Jordanian Highlands

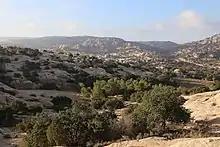
Woodland in Dana Nature Reserve

The western slopes and highest elevations are semi-arid to semi-humid, with average annual rainfall of 350 mm or more. The natural vegetation was Mediterranean forest, woodland, and scrub, occurring above 700 meters elevation in the northwest, and between 900 and 1700 meters elevation in the southwest. Forests and open woodlands are found in the northern and southern parts of the highlands. Trees in the northern forests include Aleppo pine ("Pinus halepensis"), evergreen oaks ("Quercus calliprinos, Quercus infectoria", and "Quercus ithaburensis"), and "Arbutus andrachne". Forests and woodlands in the southern highlands include "Quercus calliprinos", cypress ("Cupressus sempervirens"), juniper ("Juniperus phoenicea"), and pistachio ("Pistacia atlantica"). In the southern forests and woodlands oaks are found on limestone-derived soils, with open woodlands of juniper growing over sandstone. In the southern highlands there are shrublands of wild hawthorn ("Crataegus azarolus"), almond ("Amygdalus communis"), and pistachio, and acacia woodlands with "Acacia spirocarpa" and "Acacia raddiana" in the transition zone between the forests and woodlands and the lower-elevation steppe. The forests and woodlands have been reduced in area and degraded by centuries of deforestation and over-grazing by livestock.